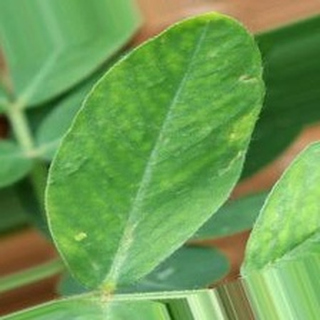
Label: healthy_groundnut